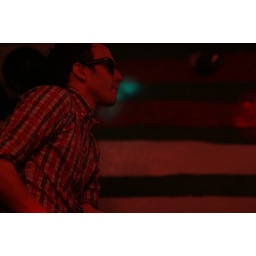
hidden air guitar in red